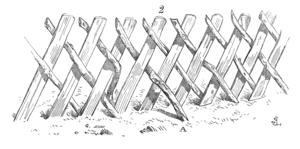
Le clayonnage - technique de génie végétal - désigne tous les travaux en menus branchages assujettis à l'aide de piquets et ayant pour objet la fixation temporaire du sol. C'est aussi le nom de l'armature en bois des murs employée dans la technique du torchis. Le clayonnage est aussi employé pour faire de simples clôtures.